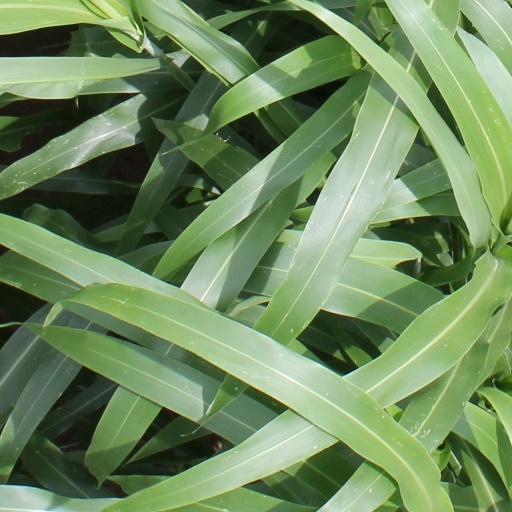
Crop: sorghum